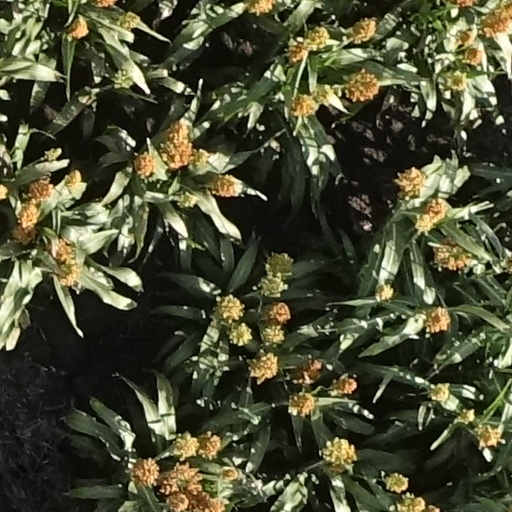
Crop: sorghum